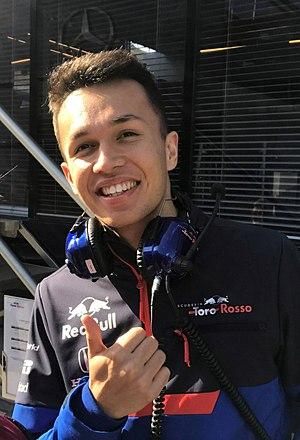
Alexander Albon, né le 23 mars 1996 à Londres, est un pilote automobile thaïlandais.